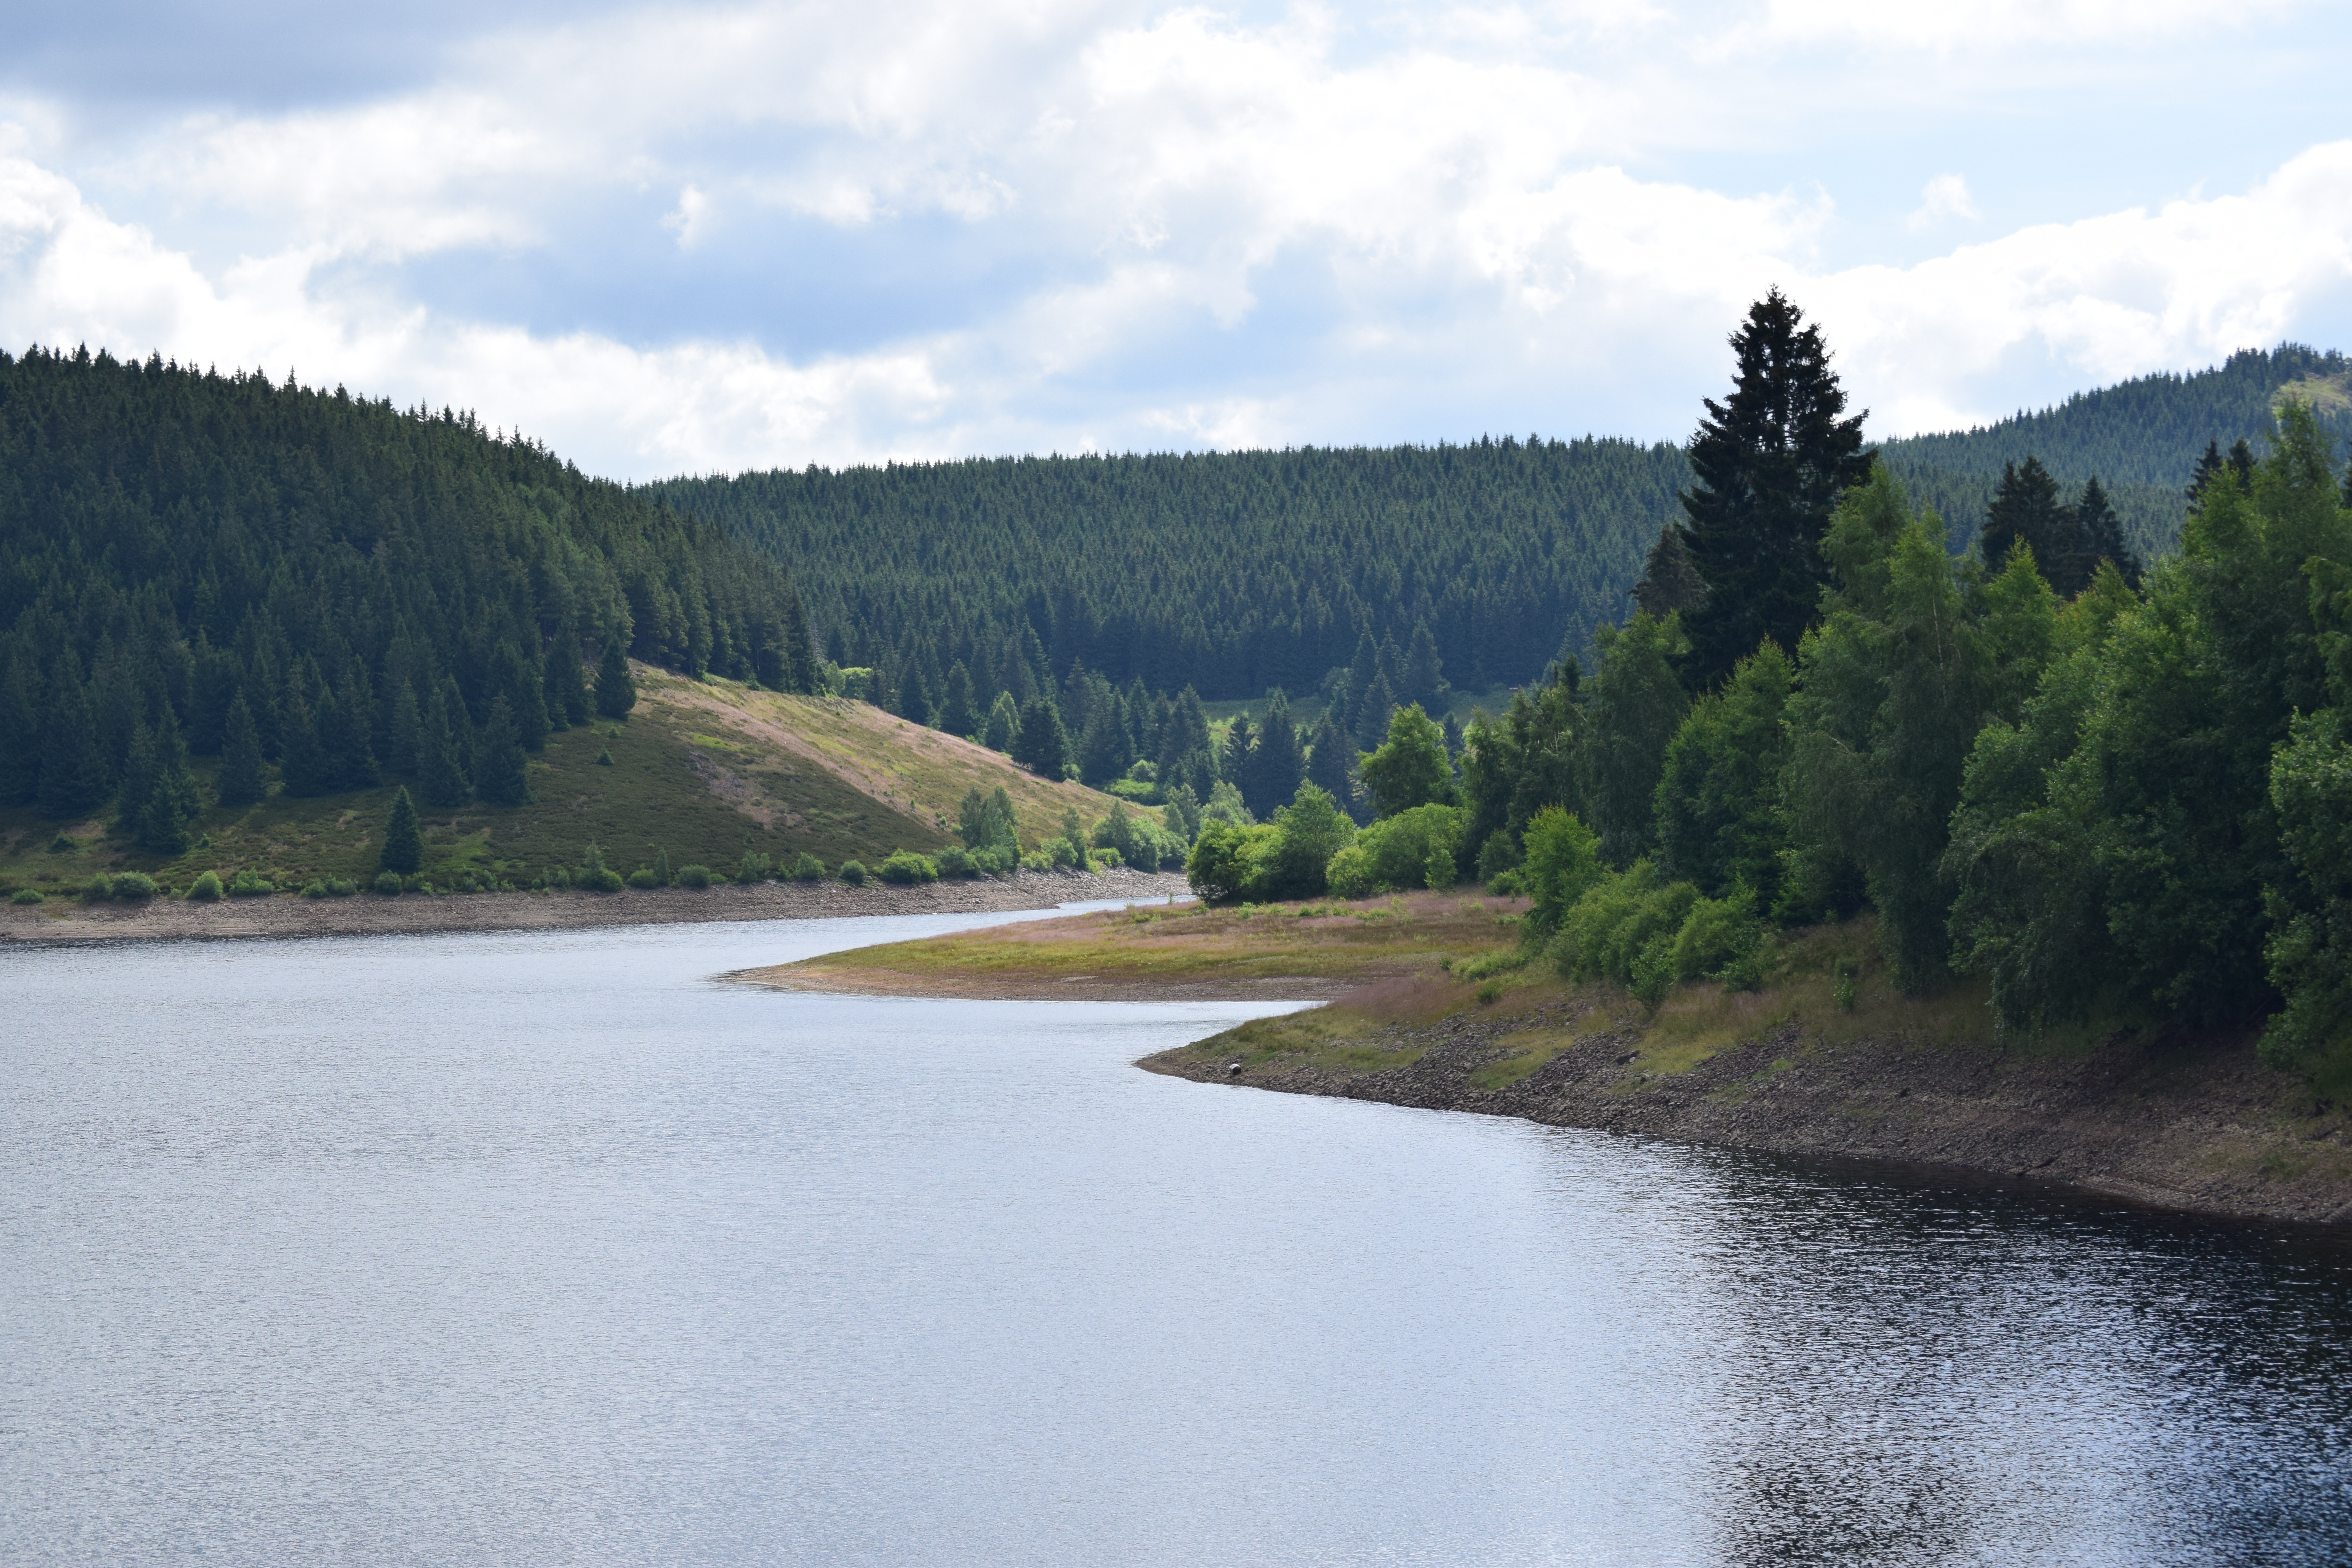
landscape, tree, water, wilderness, mountain, lake, river, reflection, dam, reservoir, body of water, loch, landform, eckertal, geographical feature